J curve

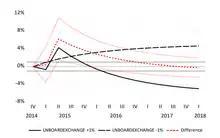
NARDL (Cumulative Dynamic) Multiplier effect of real effective exchange rate and response of US trade balance

The asymmetric J-curve implies that there could be an asymmetric relationship between the exchange rate changes and trade balance. The asymmetric effects of real exchange rate on trade balance were initially reported by the American economist Mohsen Bahmani-Oskooee from the University of Wisconsin–Milwaukee. However, the term asymmetric J-curve was coined by the British economists Muhammad Ali Nasir and Mary Leung. They employed cumulative dynamic multiplier analysis and reported empirical evidence of an asymmetric J-curve in an article on US trade deficit.